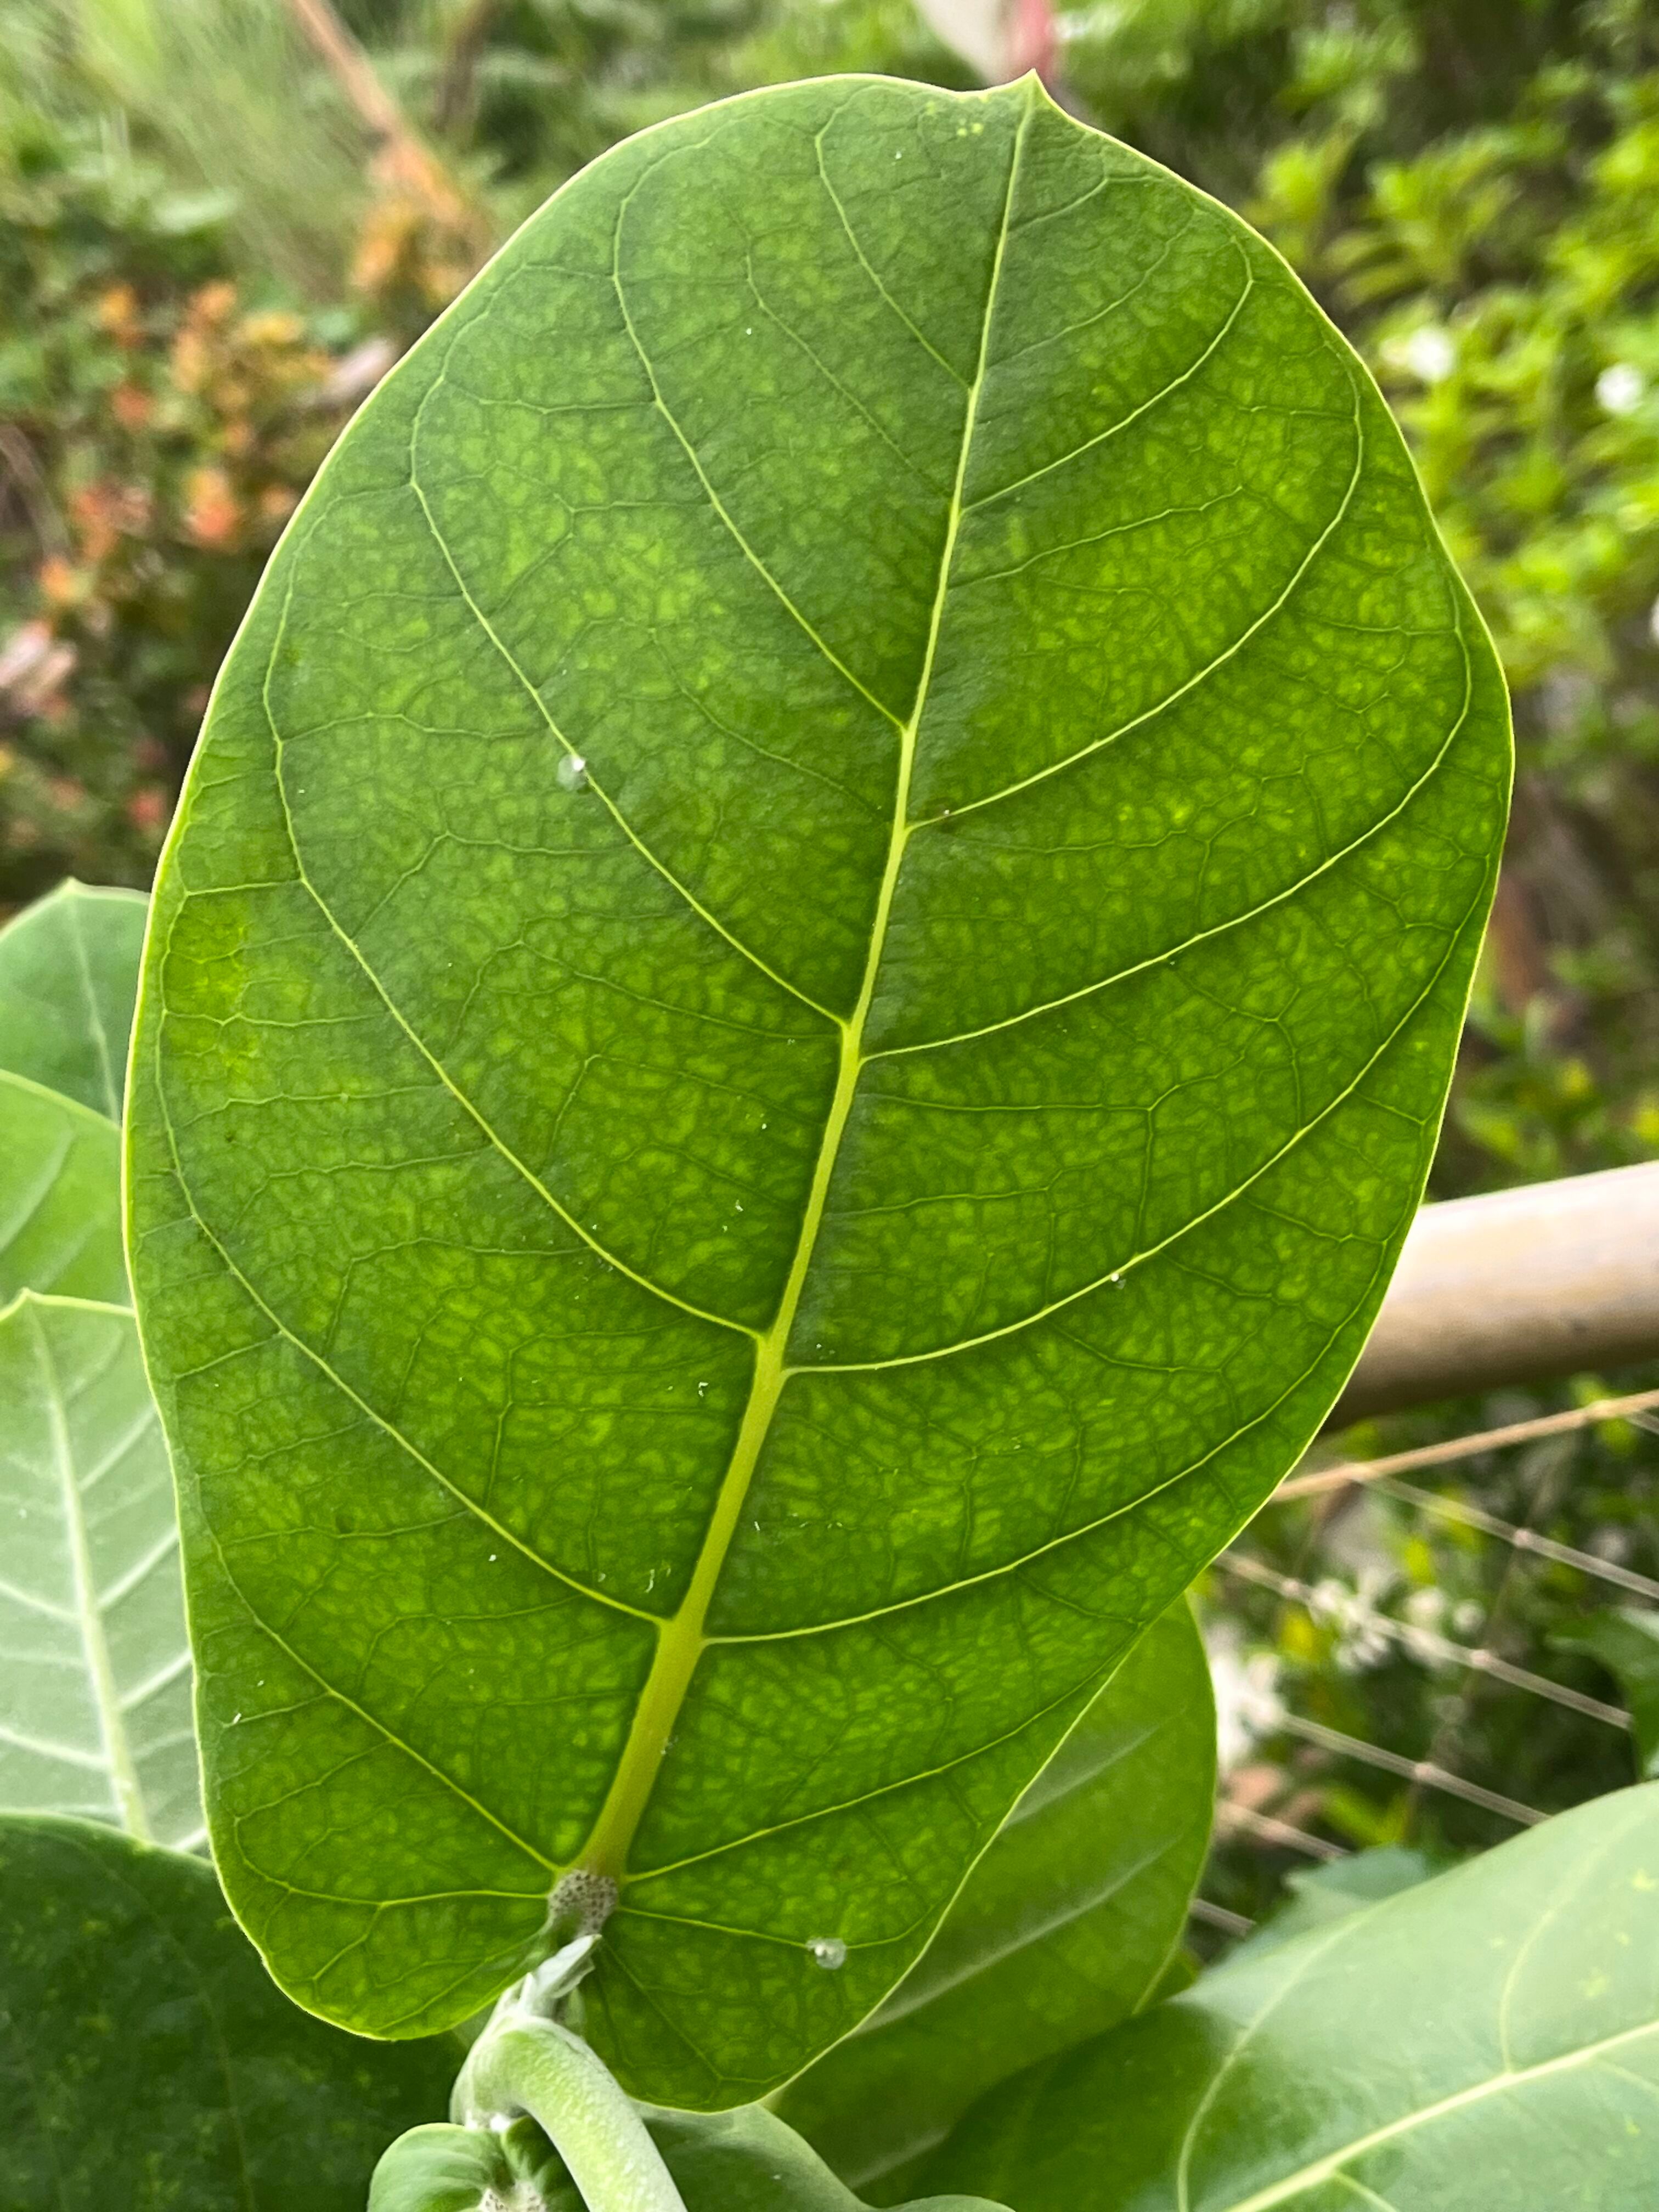
Plant species: calotropis-gigantea